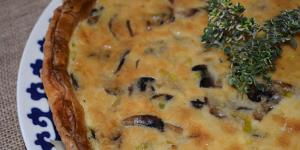
quiche de puerros y champinones